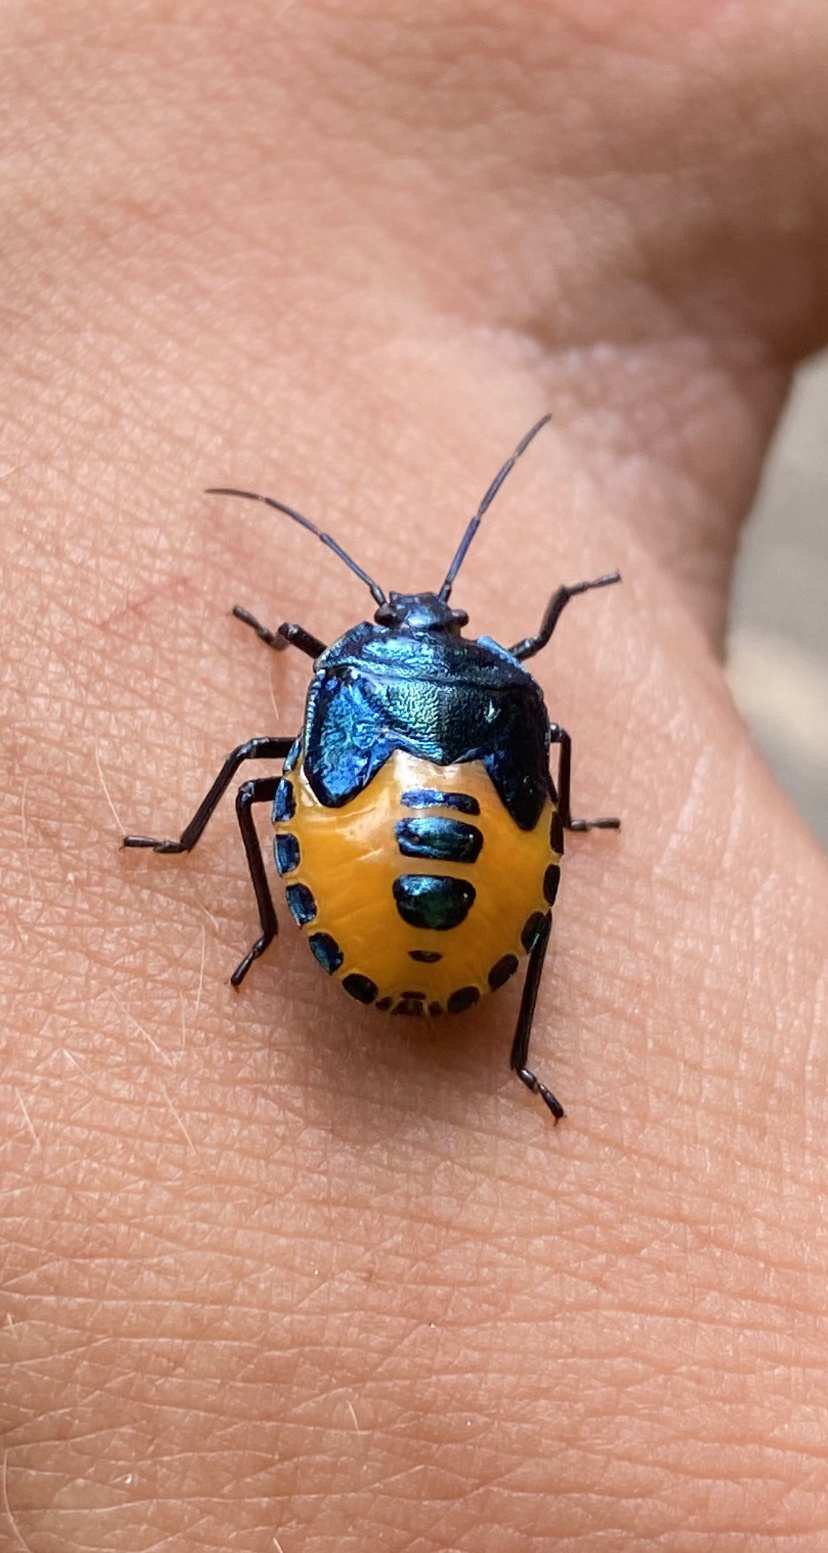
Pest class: stink_bug